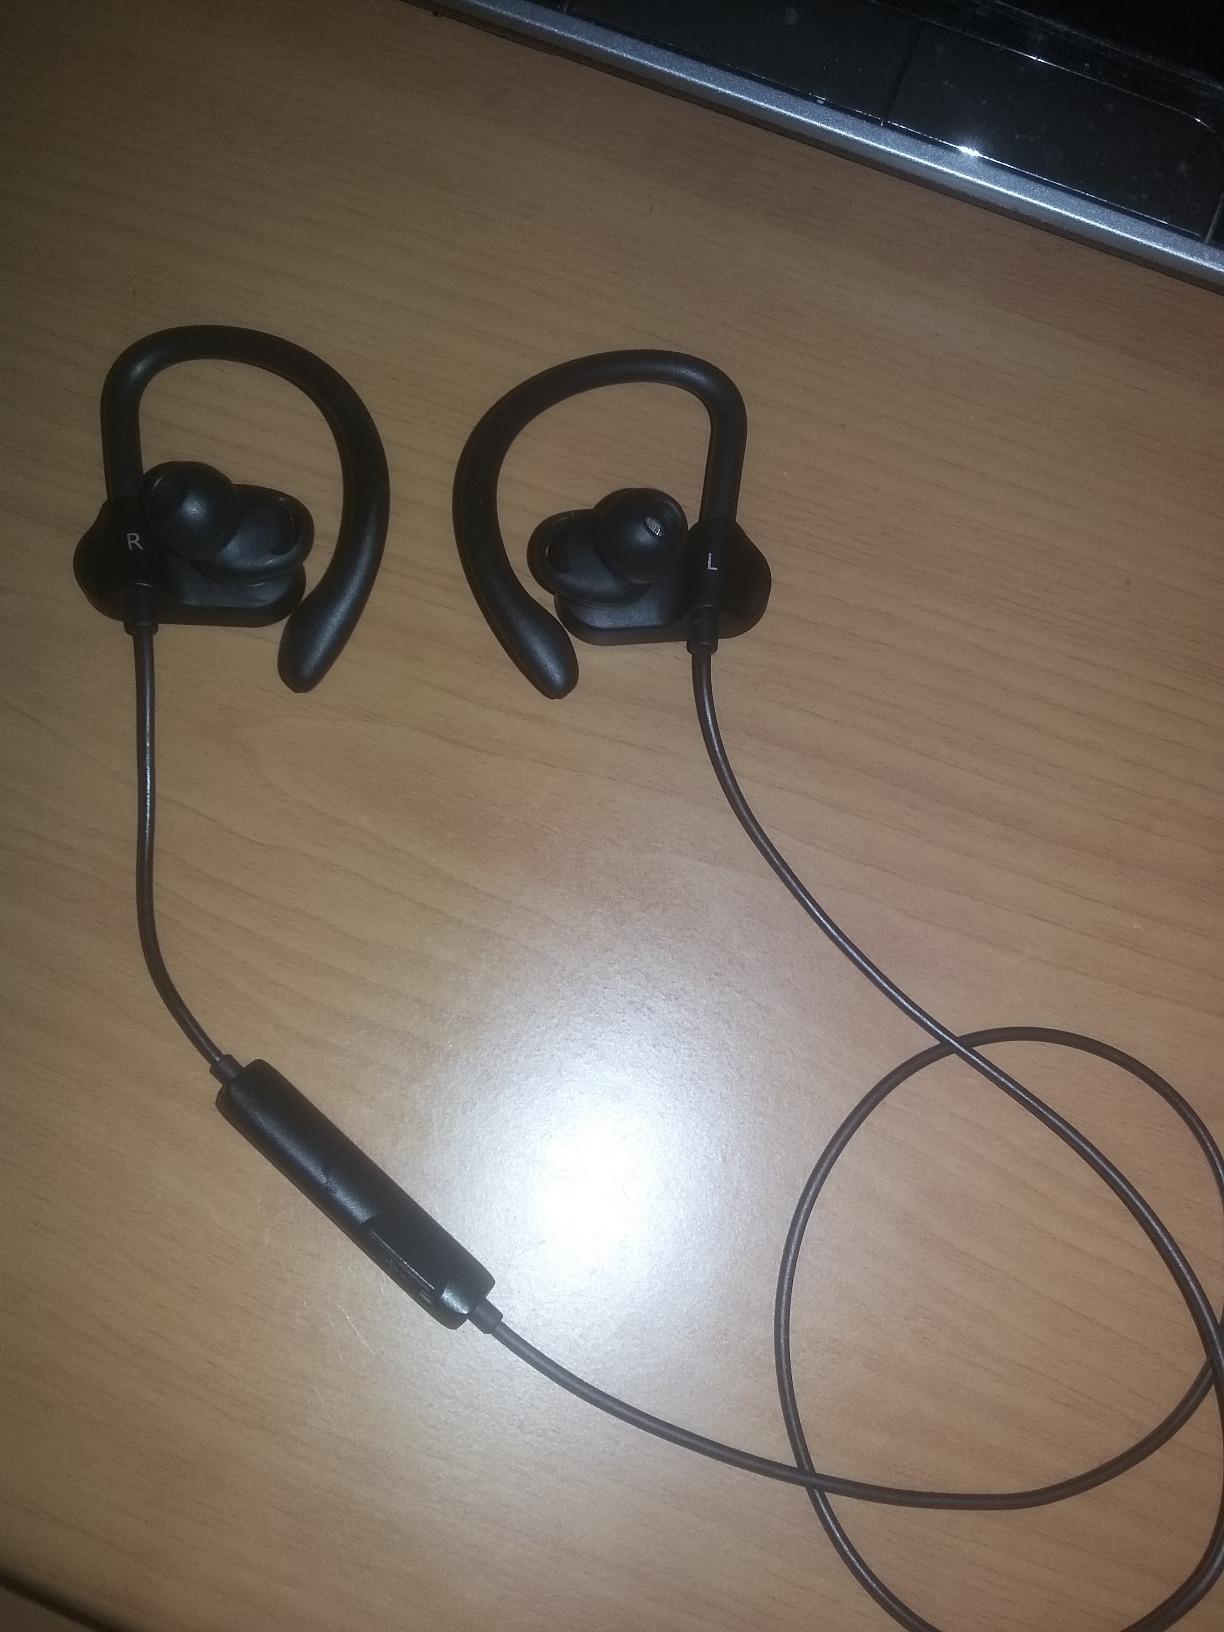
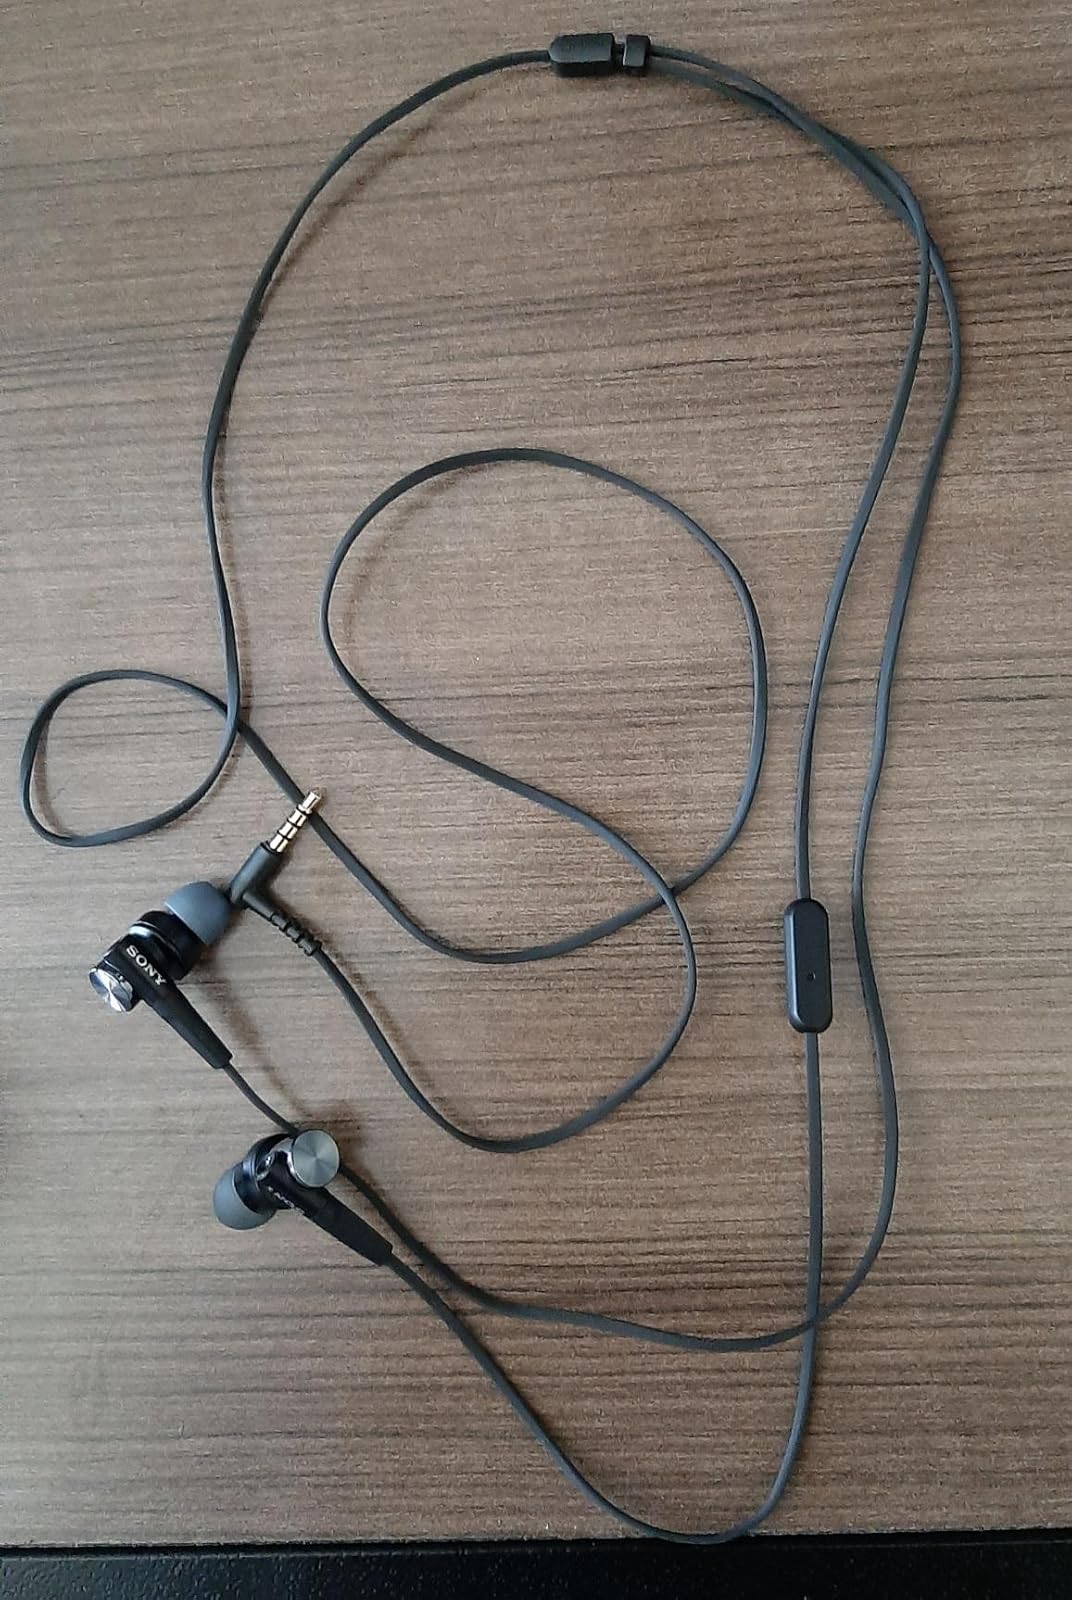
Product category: headphones
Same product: no